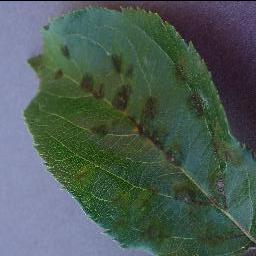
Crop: apple
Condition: scab